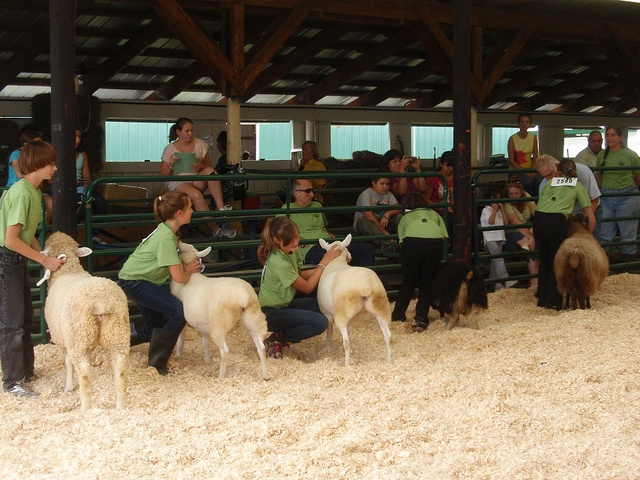
A group of people tending to animals inside of a bar.
At an ag fair, several 4H girls show off their lambs.
Kids are holding sheep in a fence while other watch.
Some people holding a bunch of sheep in the hay.
Sheep in a pen being judged at a livestock show.